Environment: real
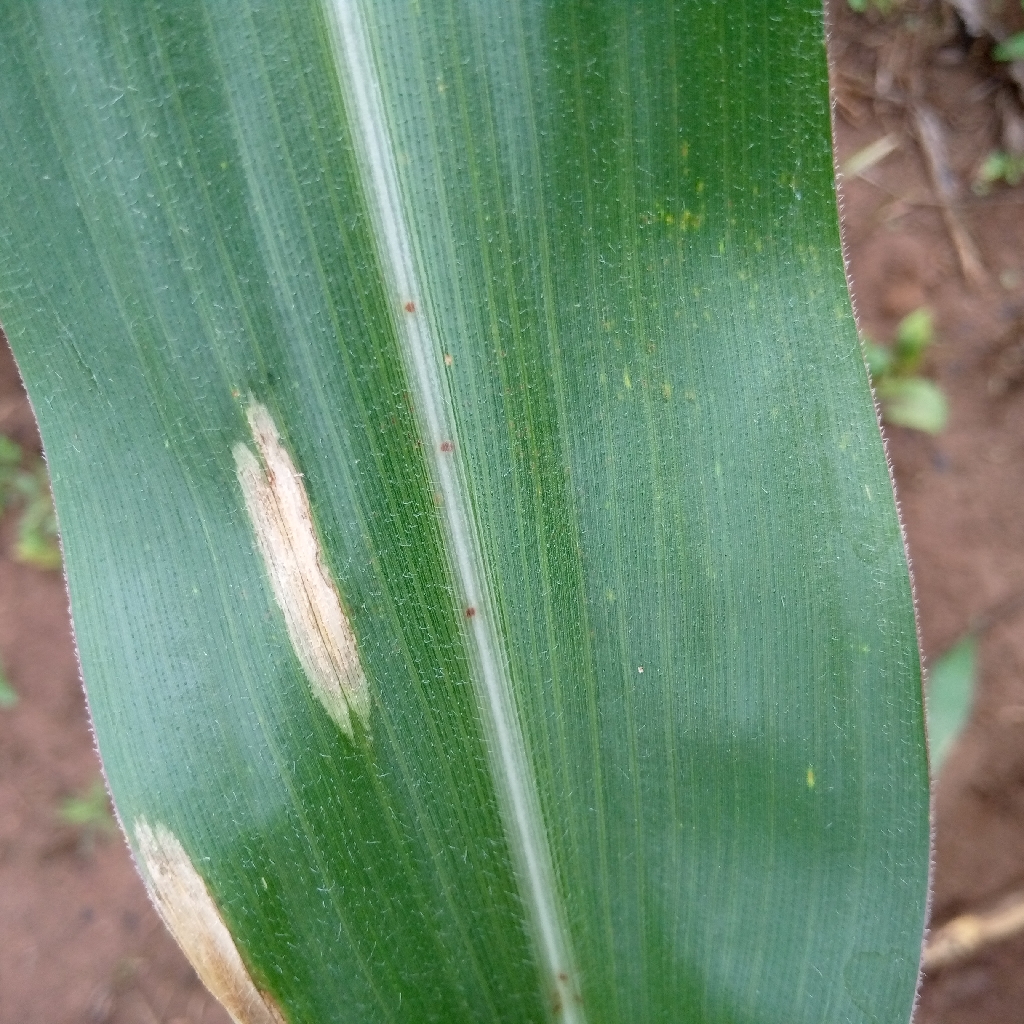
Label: northern_corn_leaf_blight